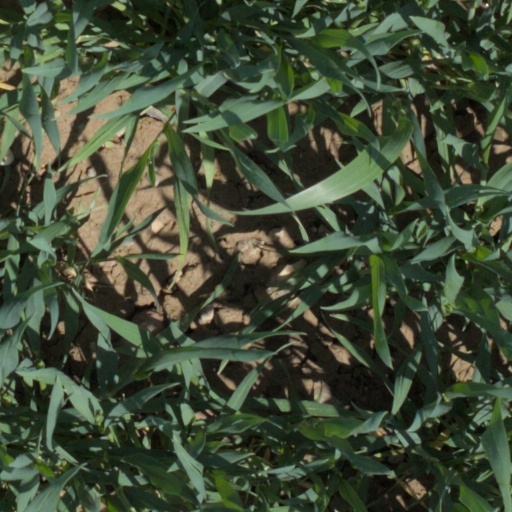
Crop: wheat